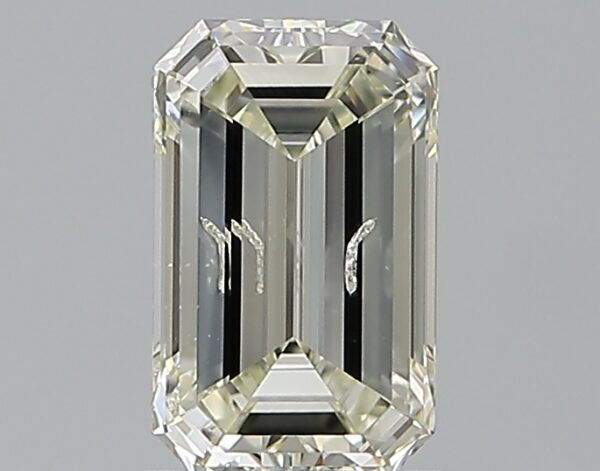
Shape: emerald
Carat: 1.3
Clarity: SI2
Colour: K
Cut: EX
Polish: EX
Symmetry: EX
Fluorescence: VSL
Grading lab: IGI
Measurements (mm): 8.24 x 5.09 x 3.31